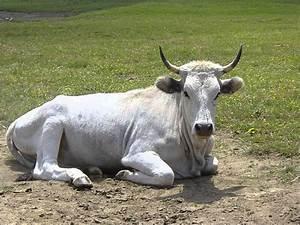
cow